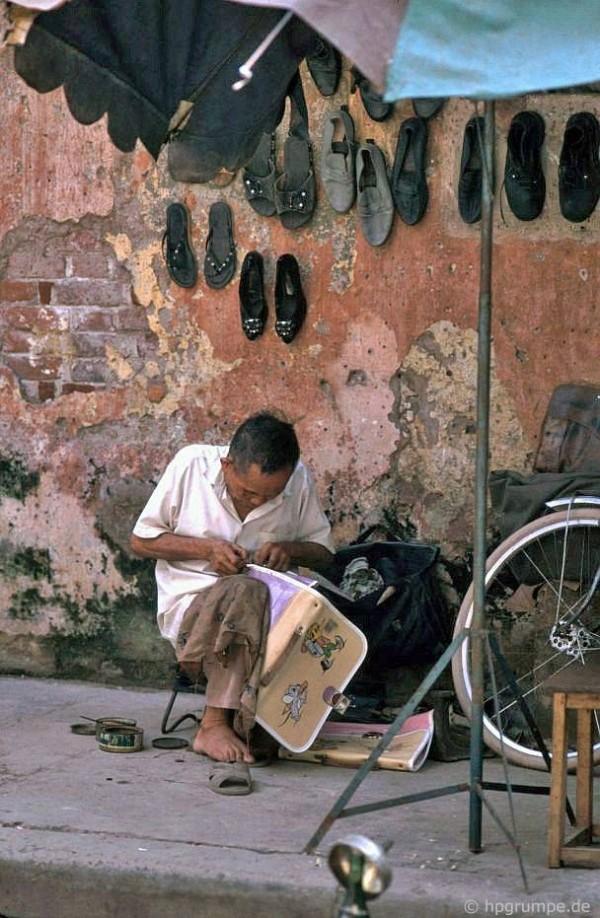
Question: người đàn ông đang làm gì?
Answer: đang sửa chữa đồ đạc